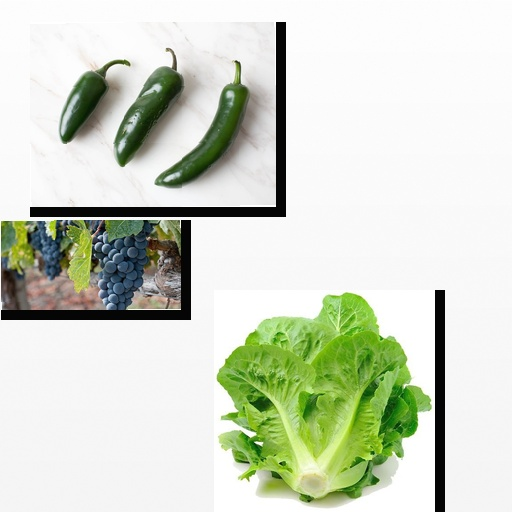
Food items: grapes, jalapeno, lettuce